Honda RC212V

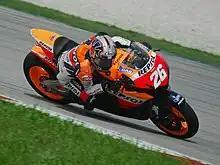
Dani Pedrosa testing the RC212V

Dani Pedrosa and Nicky Hayden rode the factory-backed versions, while the customer machines were ridden by Marco Melandri, Toni Elías, Carlos Checa, and Shinya Nakano. A perennial issue with Honda's GP motorcycle is which team and rider receives the best parts and whether performance differences are due to the rider not the machine. Before the racing season started in 2007, Melandri was quoted as saying, ""In the past few tests I've seen a big progression with Pedrosa's bike, but we're still waiting for new parts from Honda.""